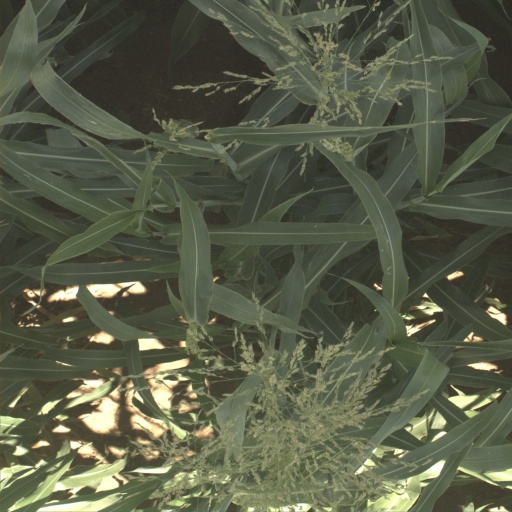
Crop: sorghum